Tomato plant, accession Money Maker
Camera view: horizontal (90 deg, fisheye); turntable rotation: 150 degrees
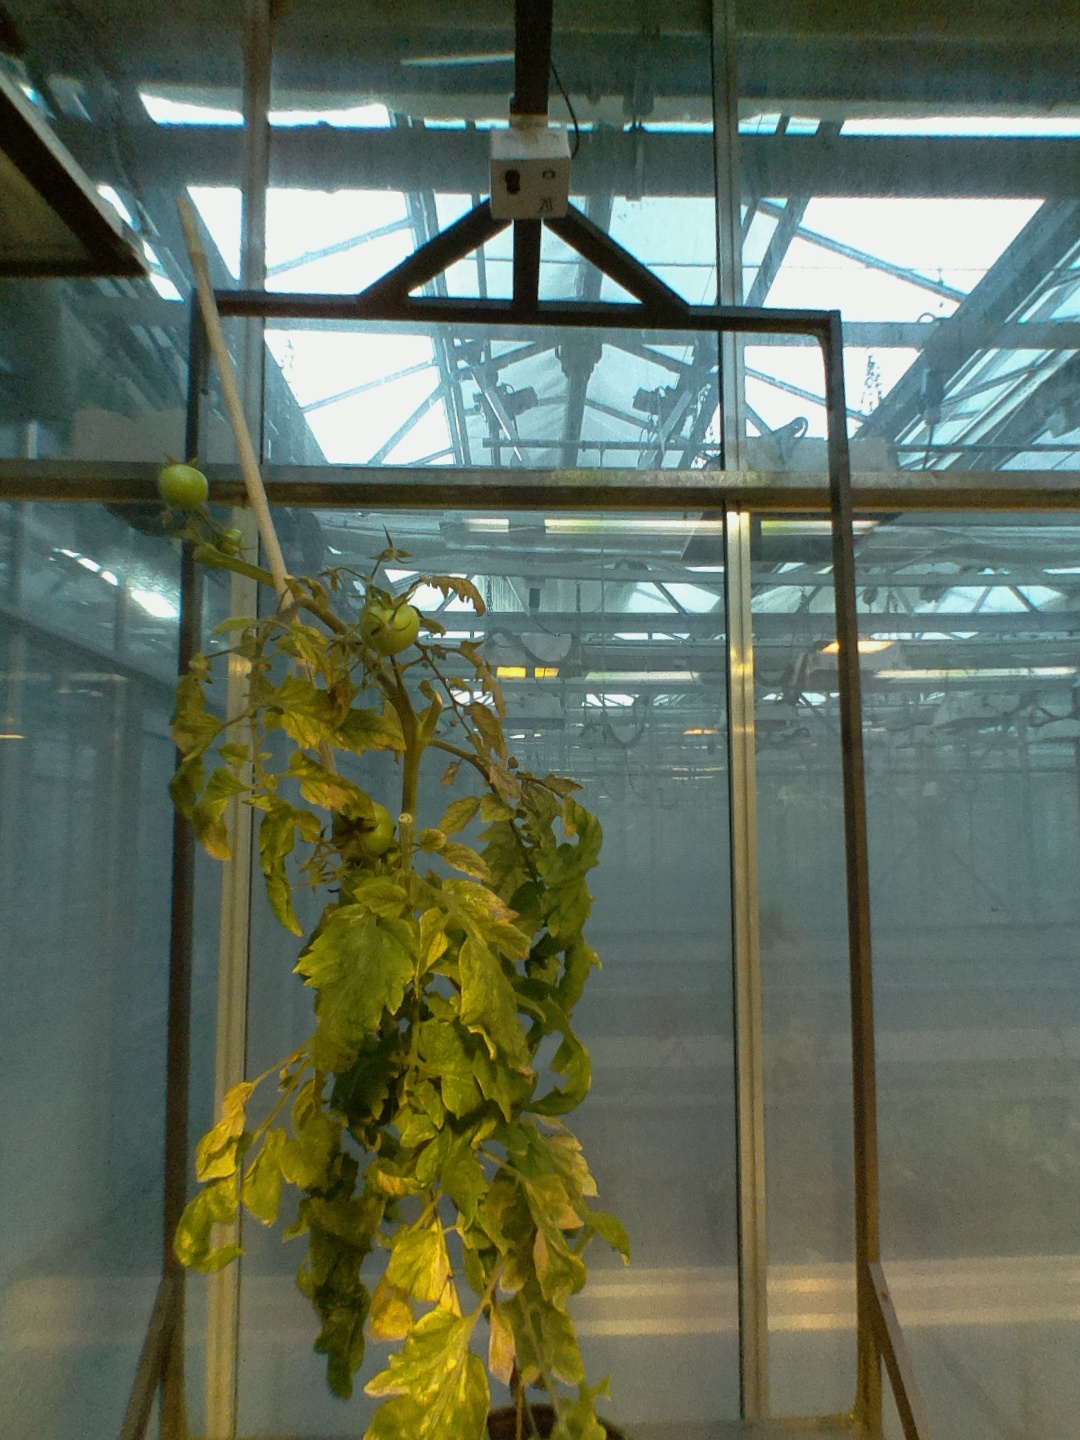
BBCH growth stage 83: 30%-40% of fruits show typical fully ripe color